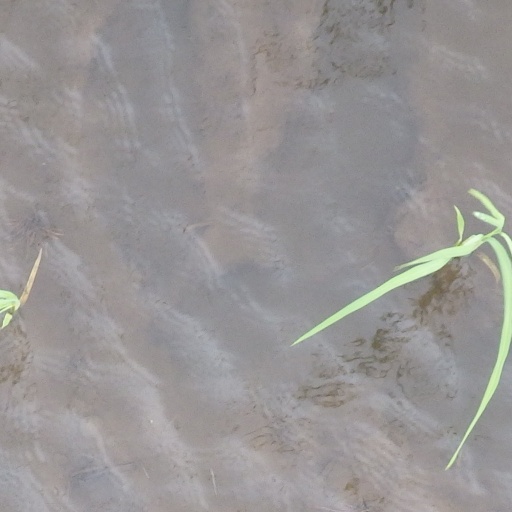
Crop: rice